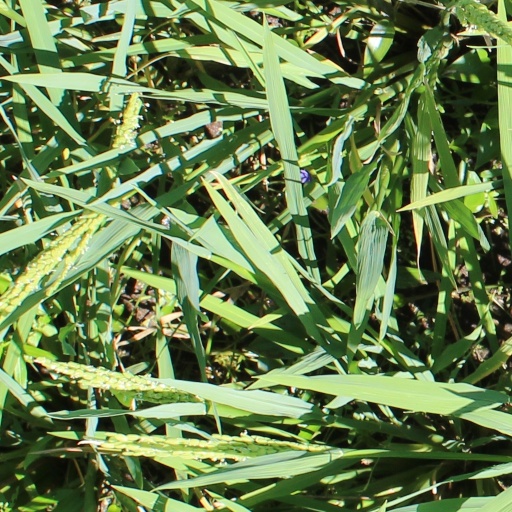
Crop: rice